Grono, Switzerland

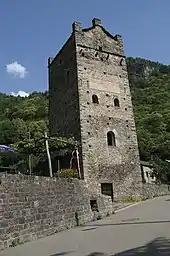
Torre Fiorenzana, a medieval tower in Grono

The "Torre Fiorenzana" is listed as a Swiss heritage site of national significance.